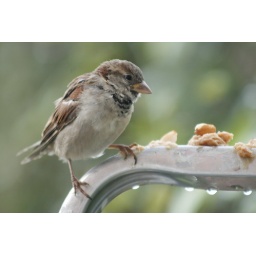
Taken by my wife, from the kitchen window